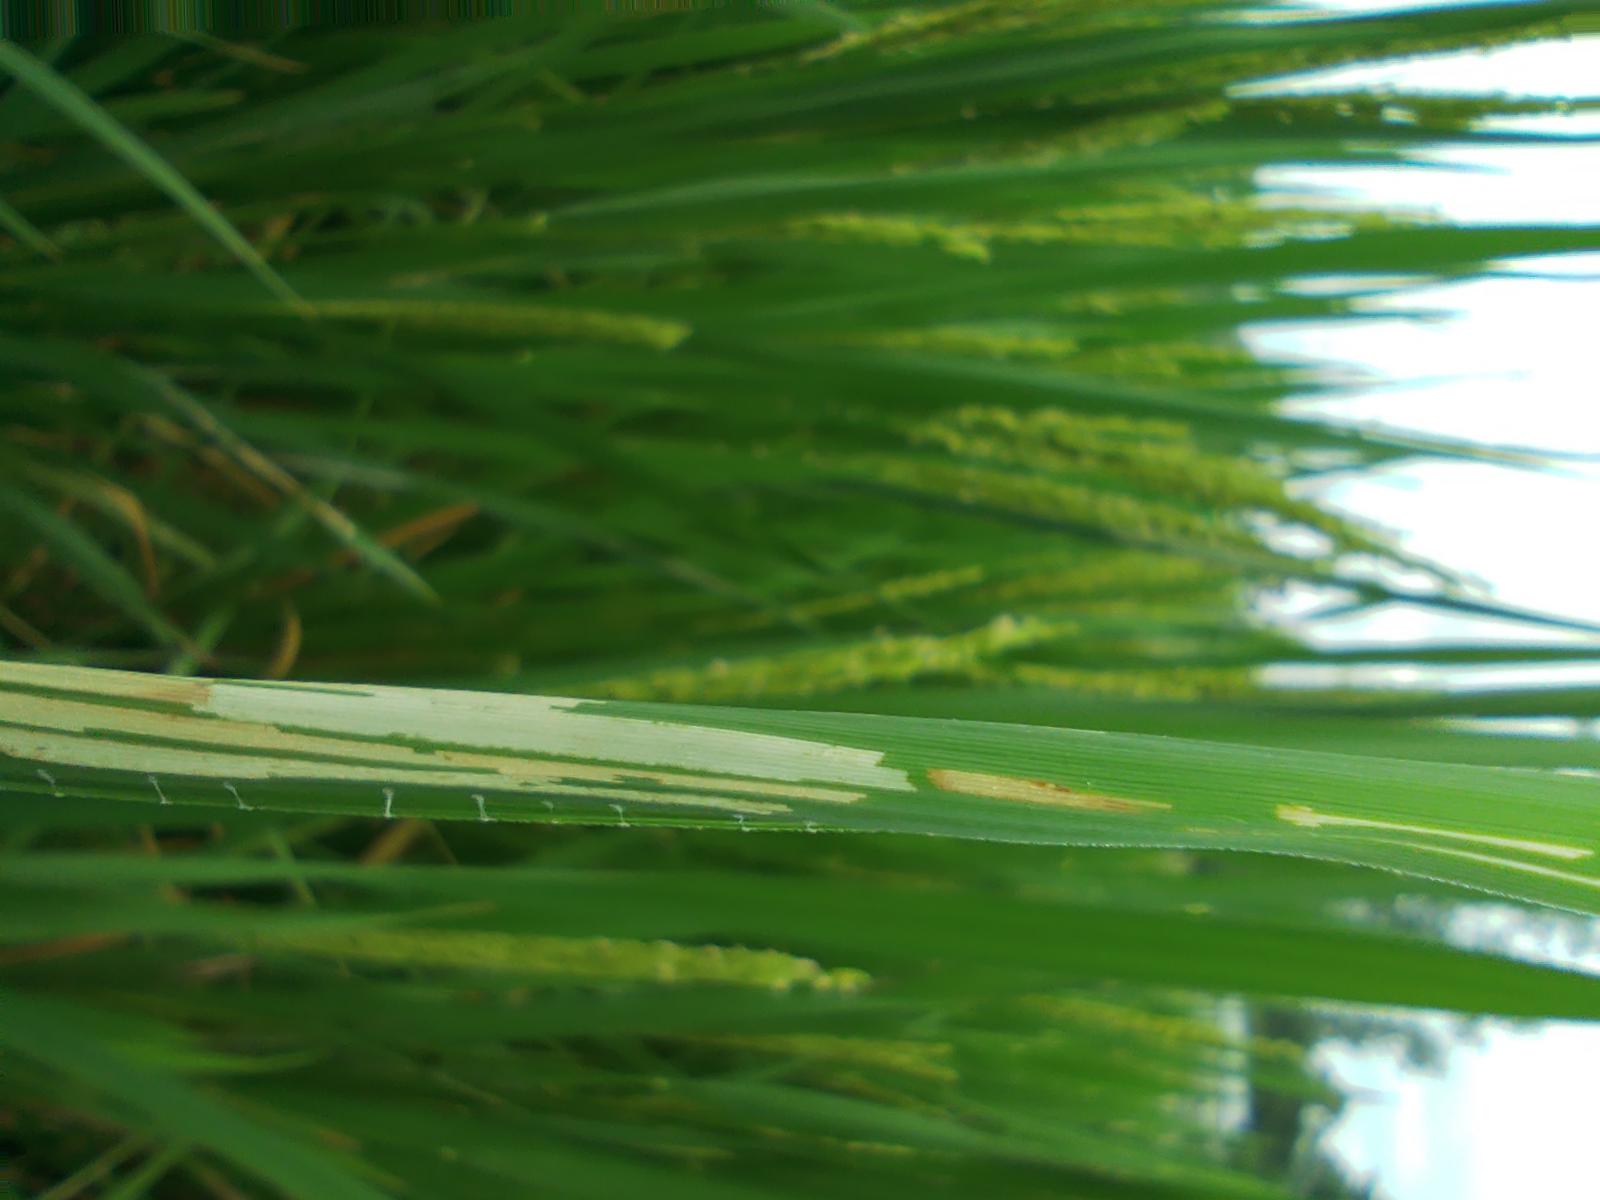
Nhãn: Sâu gai ( Hispa )